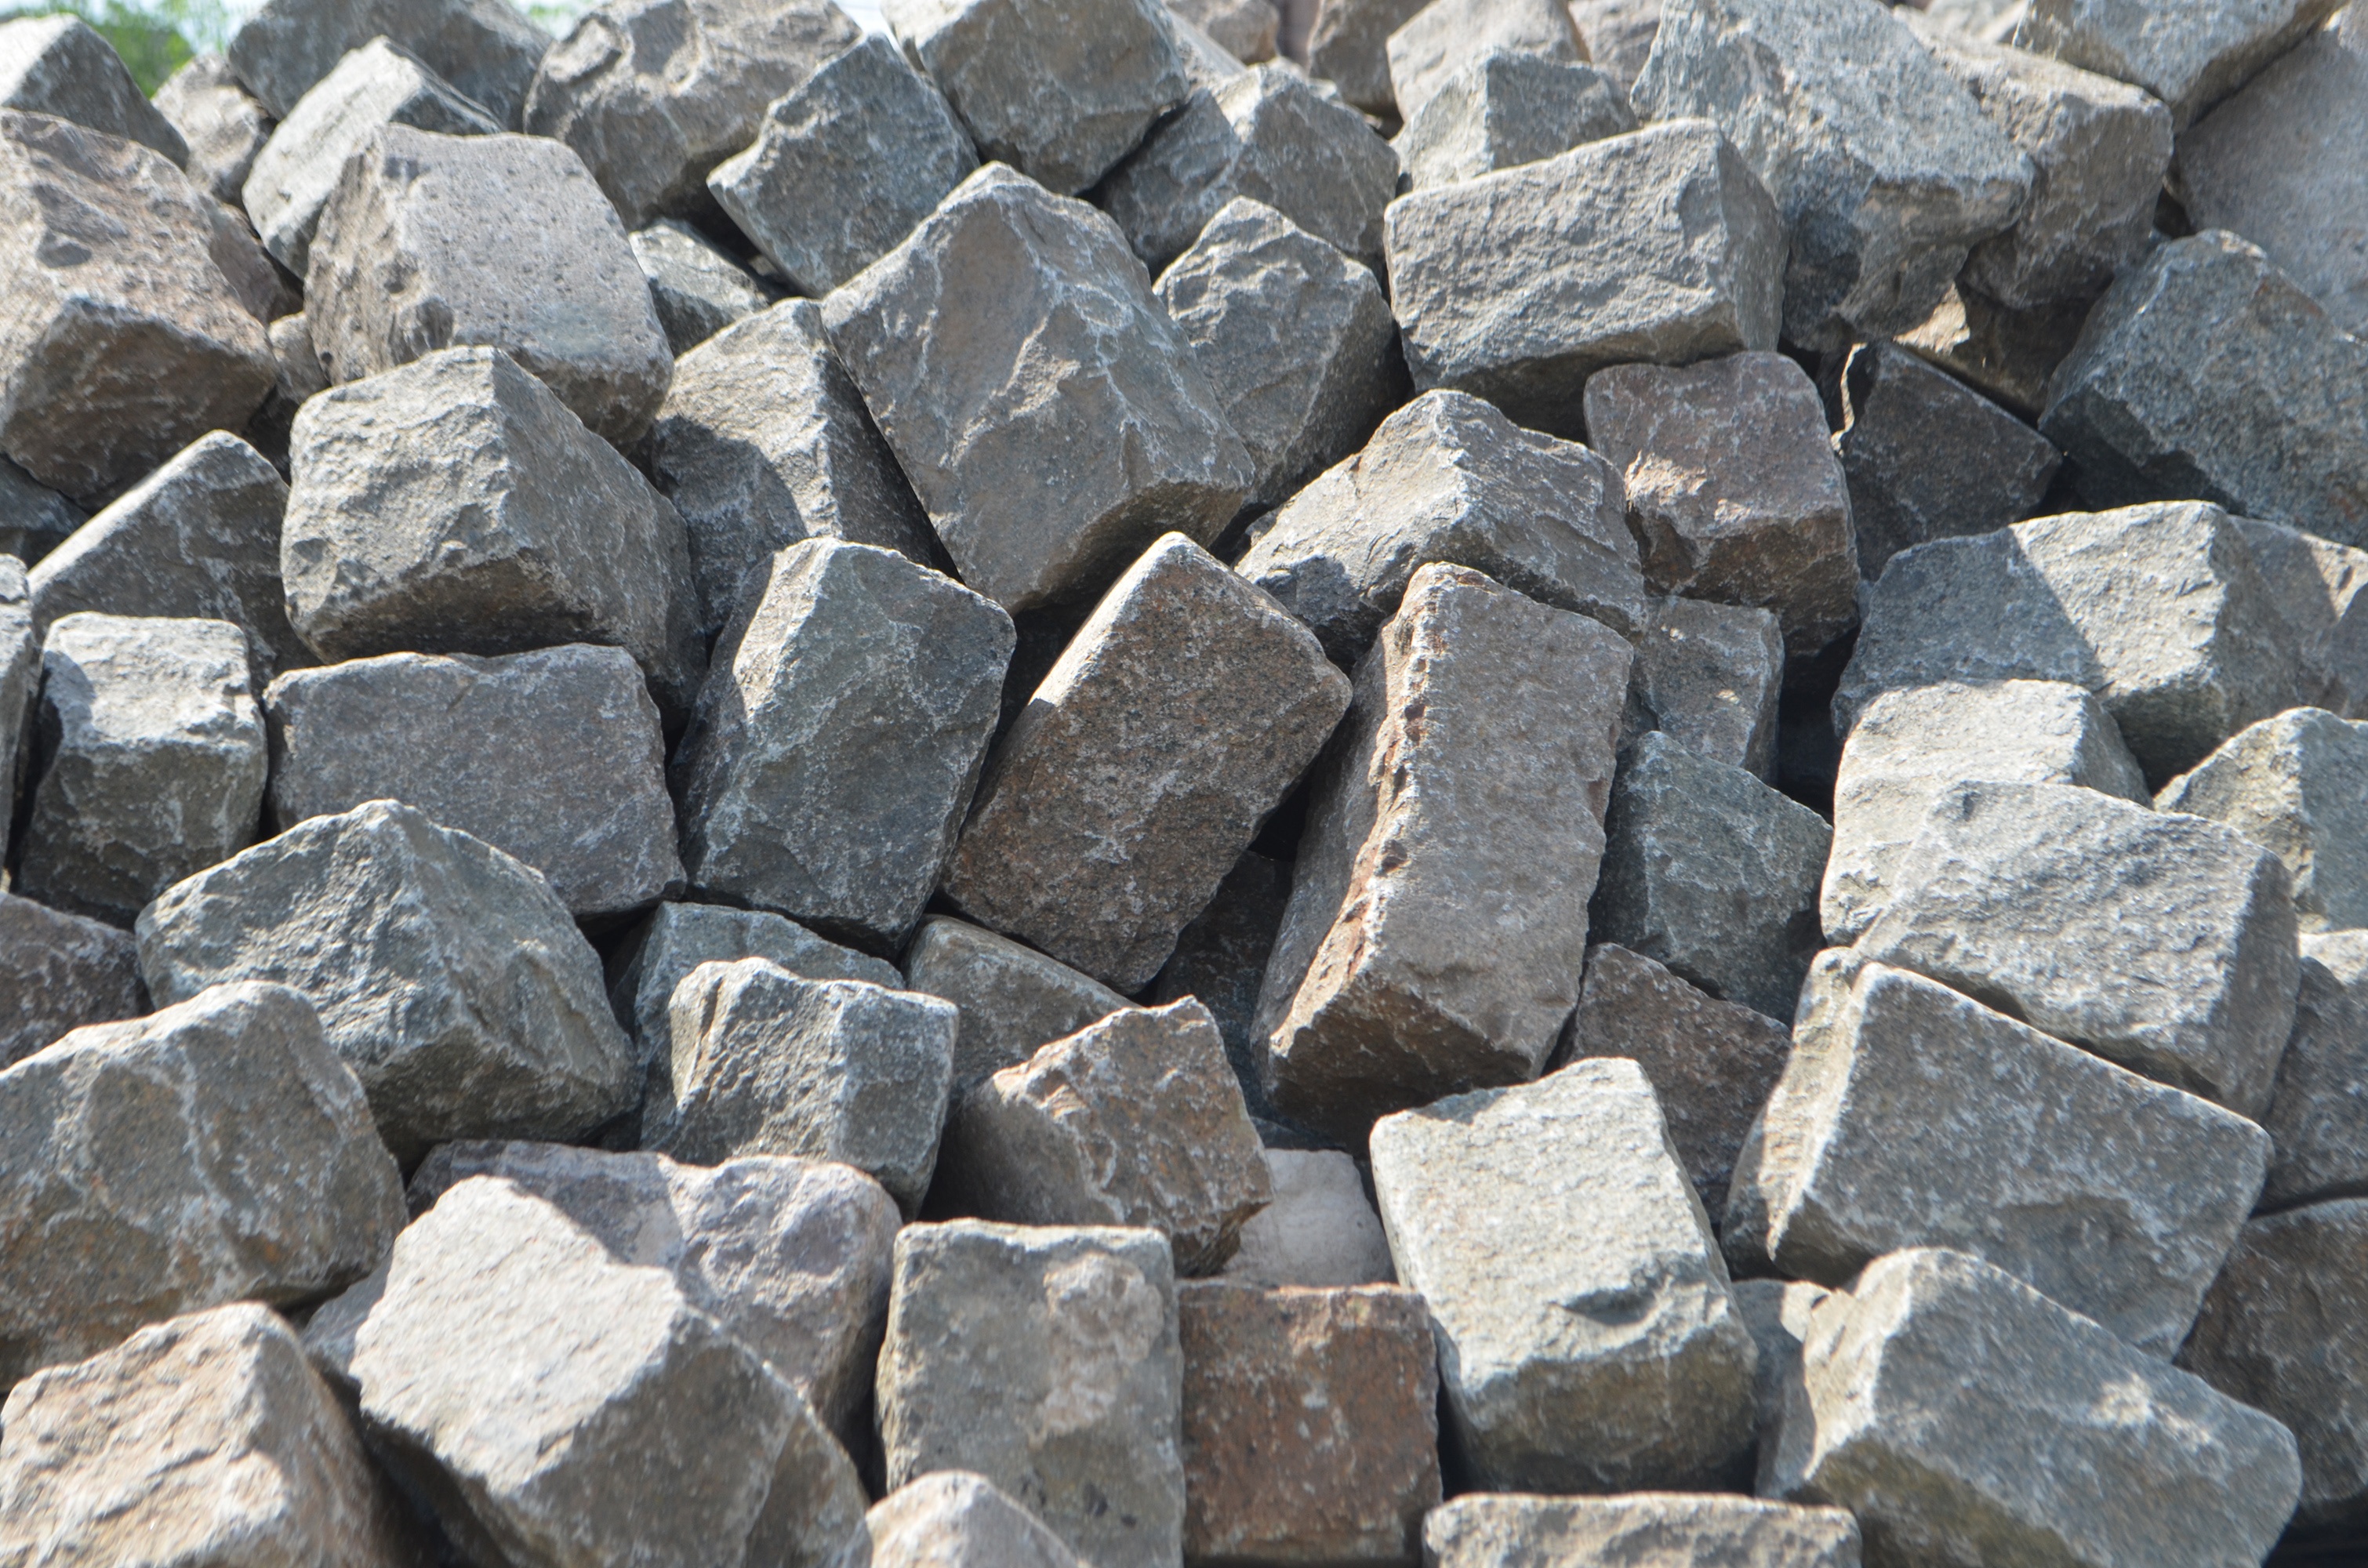
rock, floor, cobblestone, wall, asphalt, pavement, soil, stone wall, material, grey, stones, rubble, boulder, build, hard, cobblestones, masonry, paving stones, flooring, road construction, road surface, grey square